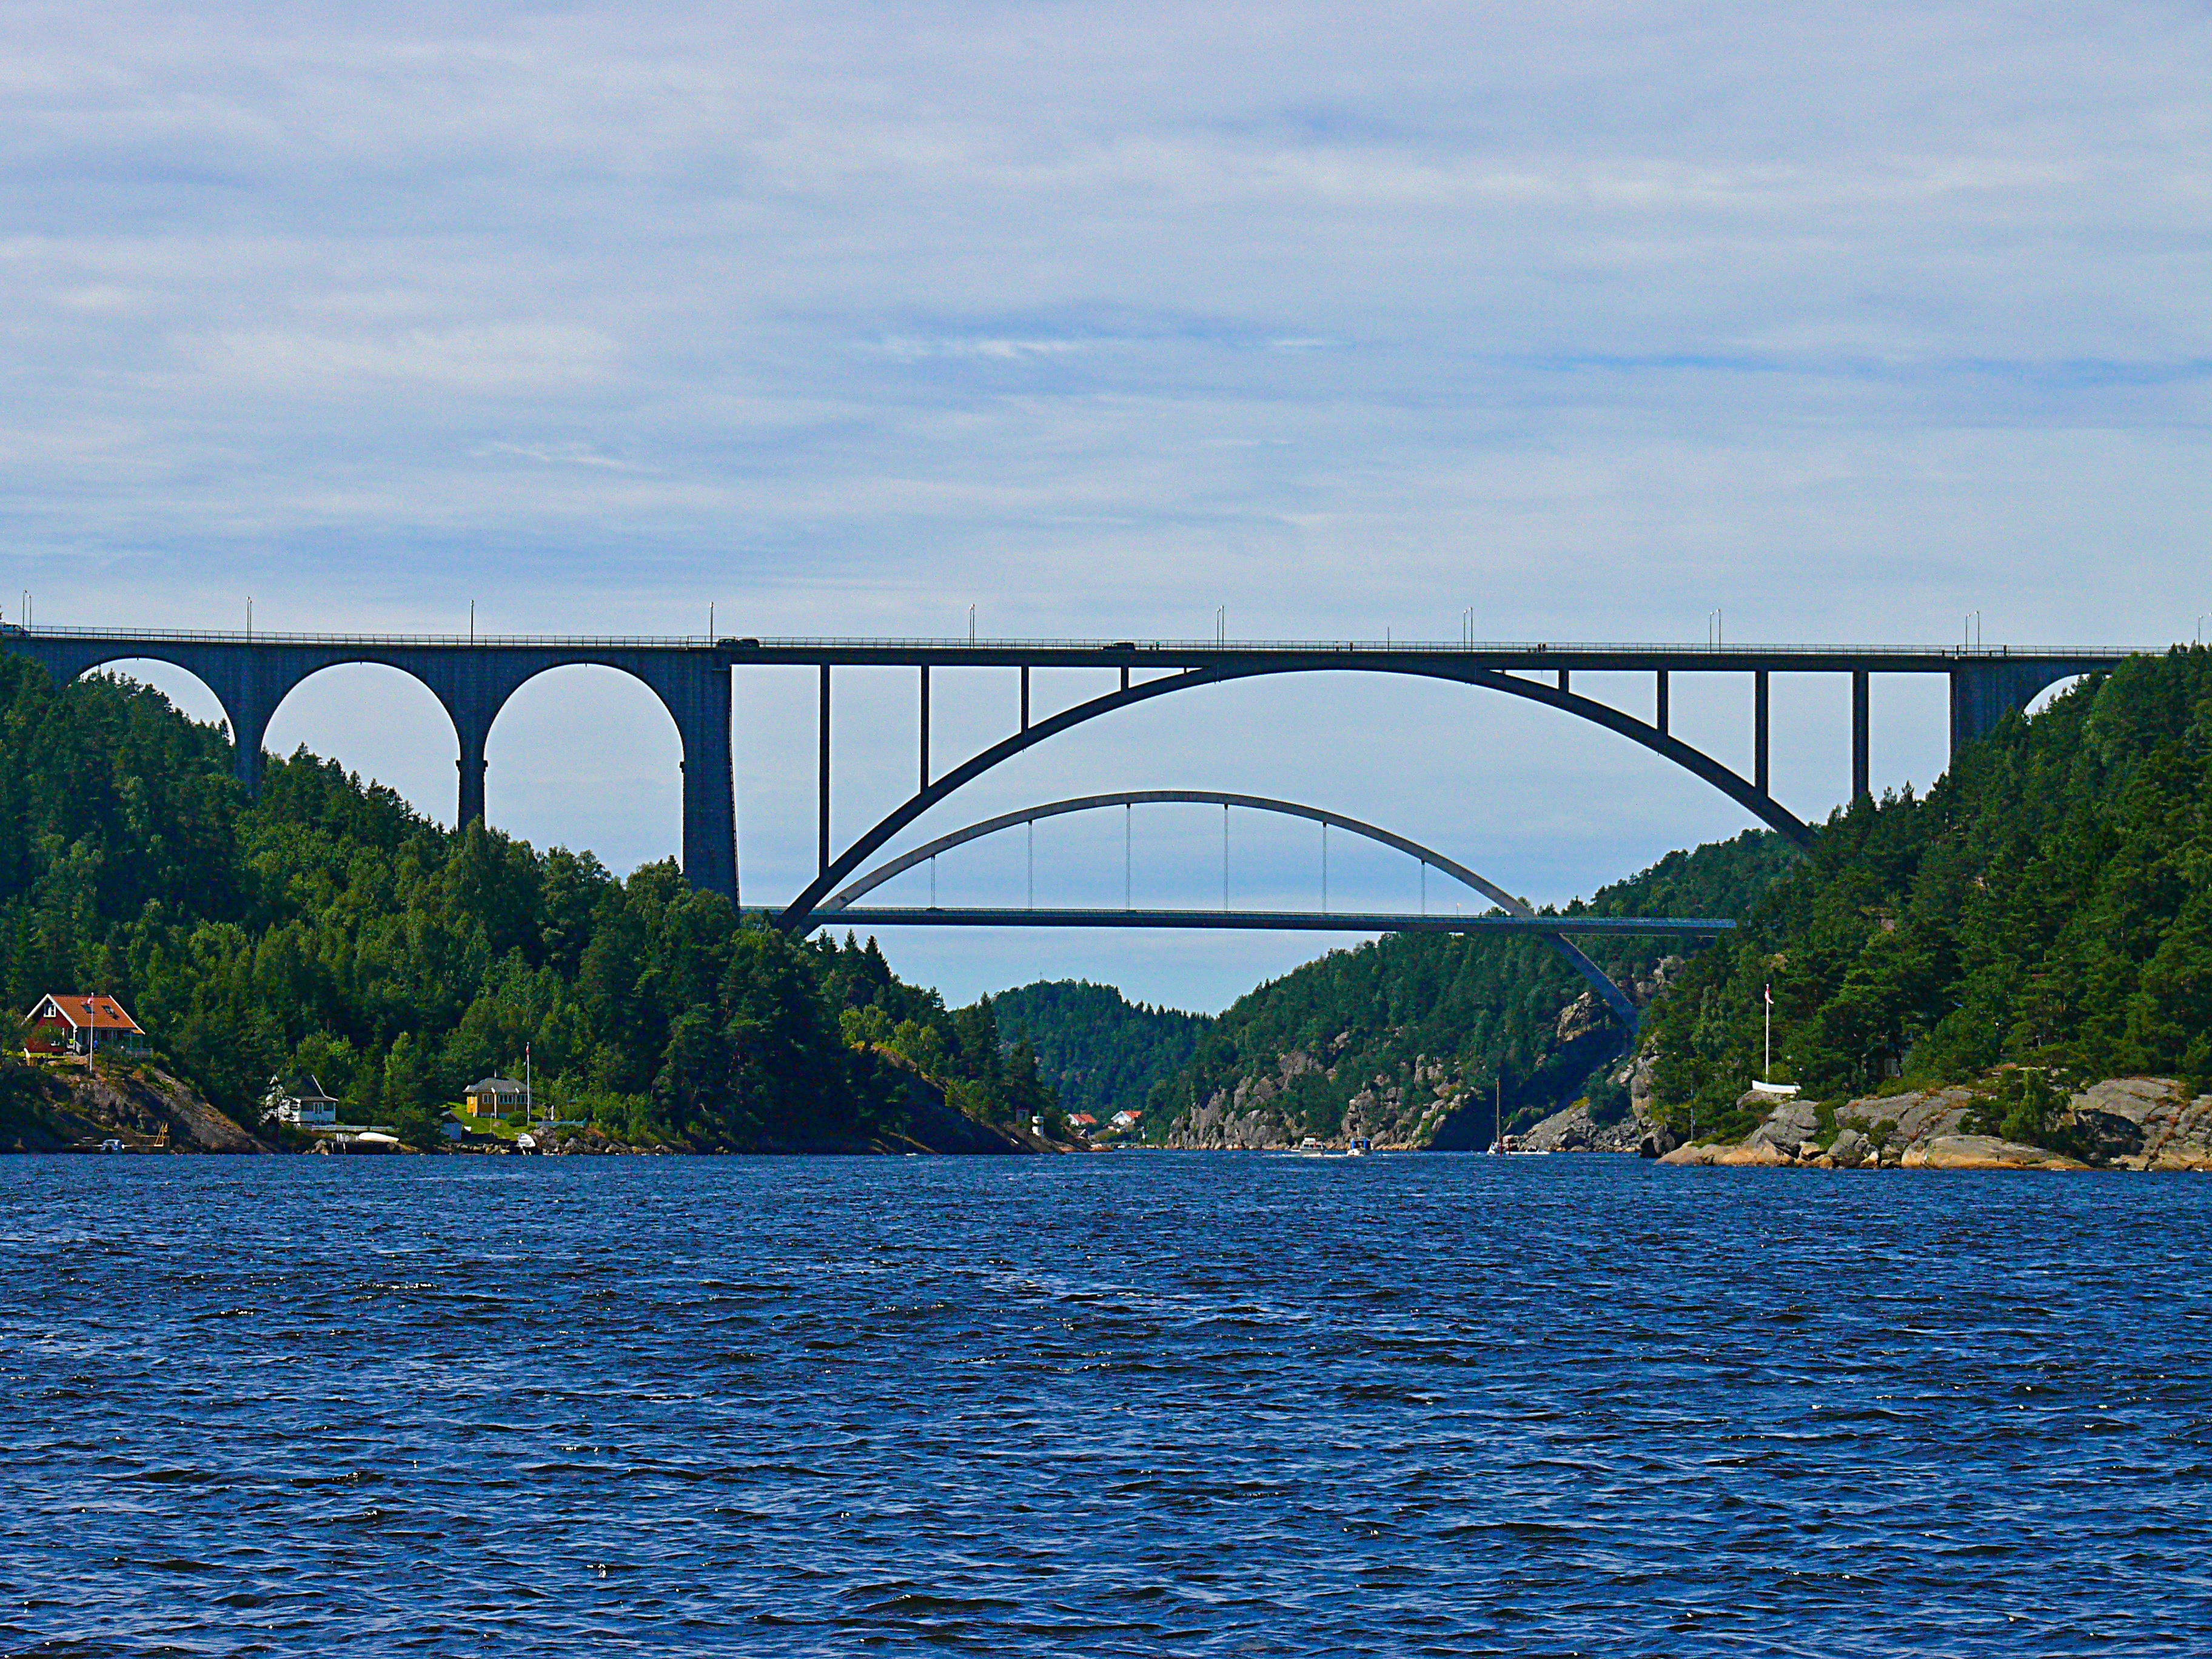
sea, coast, water, bridge, river, bay, reservoir, infrastructure, sweden, border, norway, customs, arch bridge, svinesund, iddefjorden, ringdal fjord, limit inlet, smuggling, nonbuilding structure